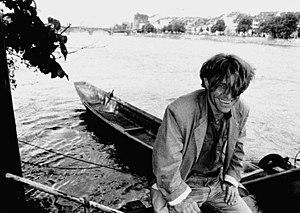
Beat Presser, né le 14 juillet 1952 à Bâle, est un photographe suisse.